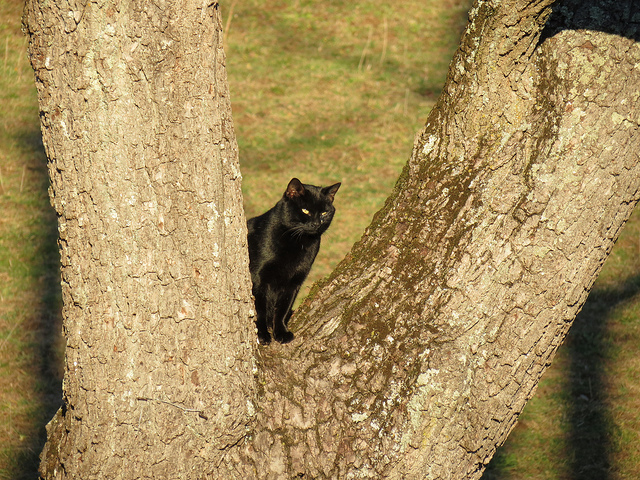
user: Given an image and a question. Answer the question in a short answer. Question: What type of luck is this animal associated with? Short Answer:
assistant: bad